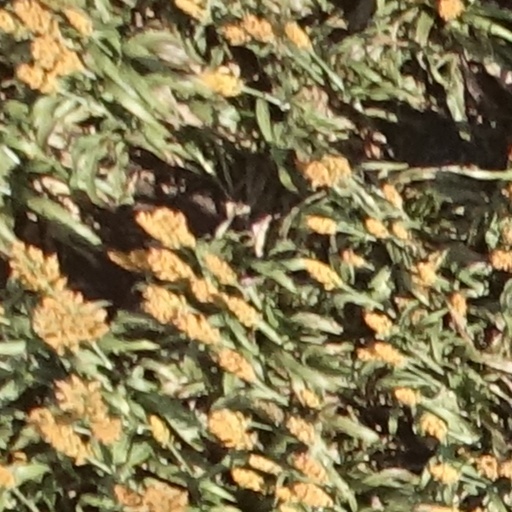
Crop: sorghum